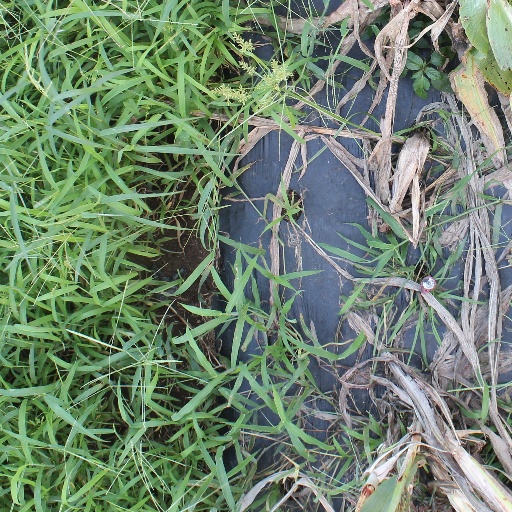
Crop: sorghum